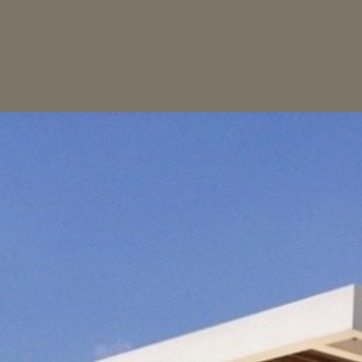
Material: sky